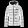
Label: Coat